Birdhill

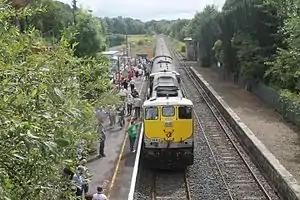
Birdhill railway station

Birdhill railway station is on the Limerick–Ballybrophy railway line.